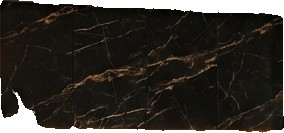
Surface category: wall